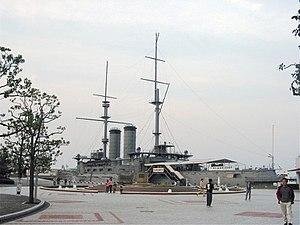
Le Mikasa est un cuirassé pré-dreadnought de la marine impériale japonaise lancé le 8 novembre 1900. Il s'agit du dernier pré-dreadnought encore existant aujourd'hui. Avec le croiseur russe Aurore, le Mikasa est un des deux derniers survivants de la bataille de Tsushima.
« Pré-dreadnought » est le terme utilisé pour désigner les cuirassés construits entre le milieu des années 1890 et 1905 pour remplacer les cuirassés à coque en fer des années 1870-1880. Construits en acier et protégés par un blindage en acier renforcé, les cuirassés pré-dreadnought embarquaient deux calibres d'artillerie : l'artillerie principale composée de pièces de gros calibre en tourelles et l'artillerie secondaire d'un calibre plus faible sous tourelles également mais aussi en casemates de chaque côté de la coque. Ils étaient propulsés par une machine à vapeur à triple expansion chauffant au charbon.